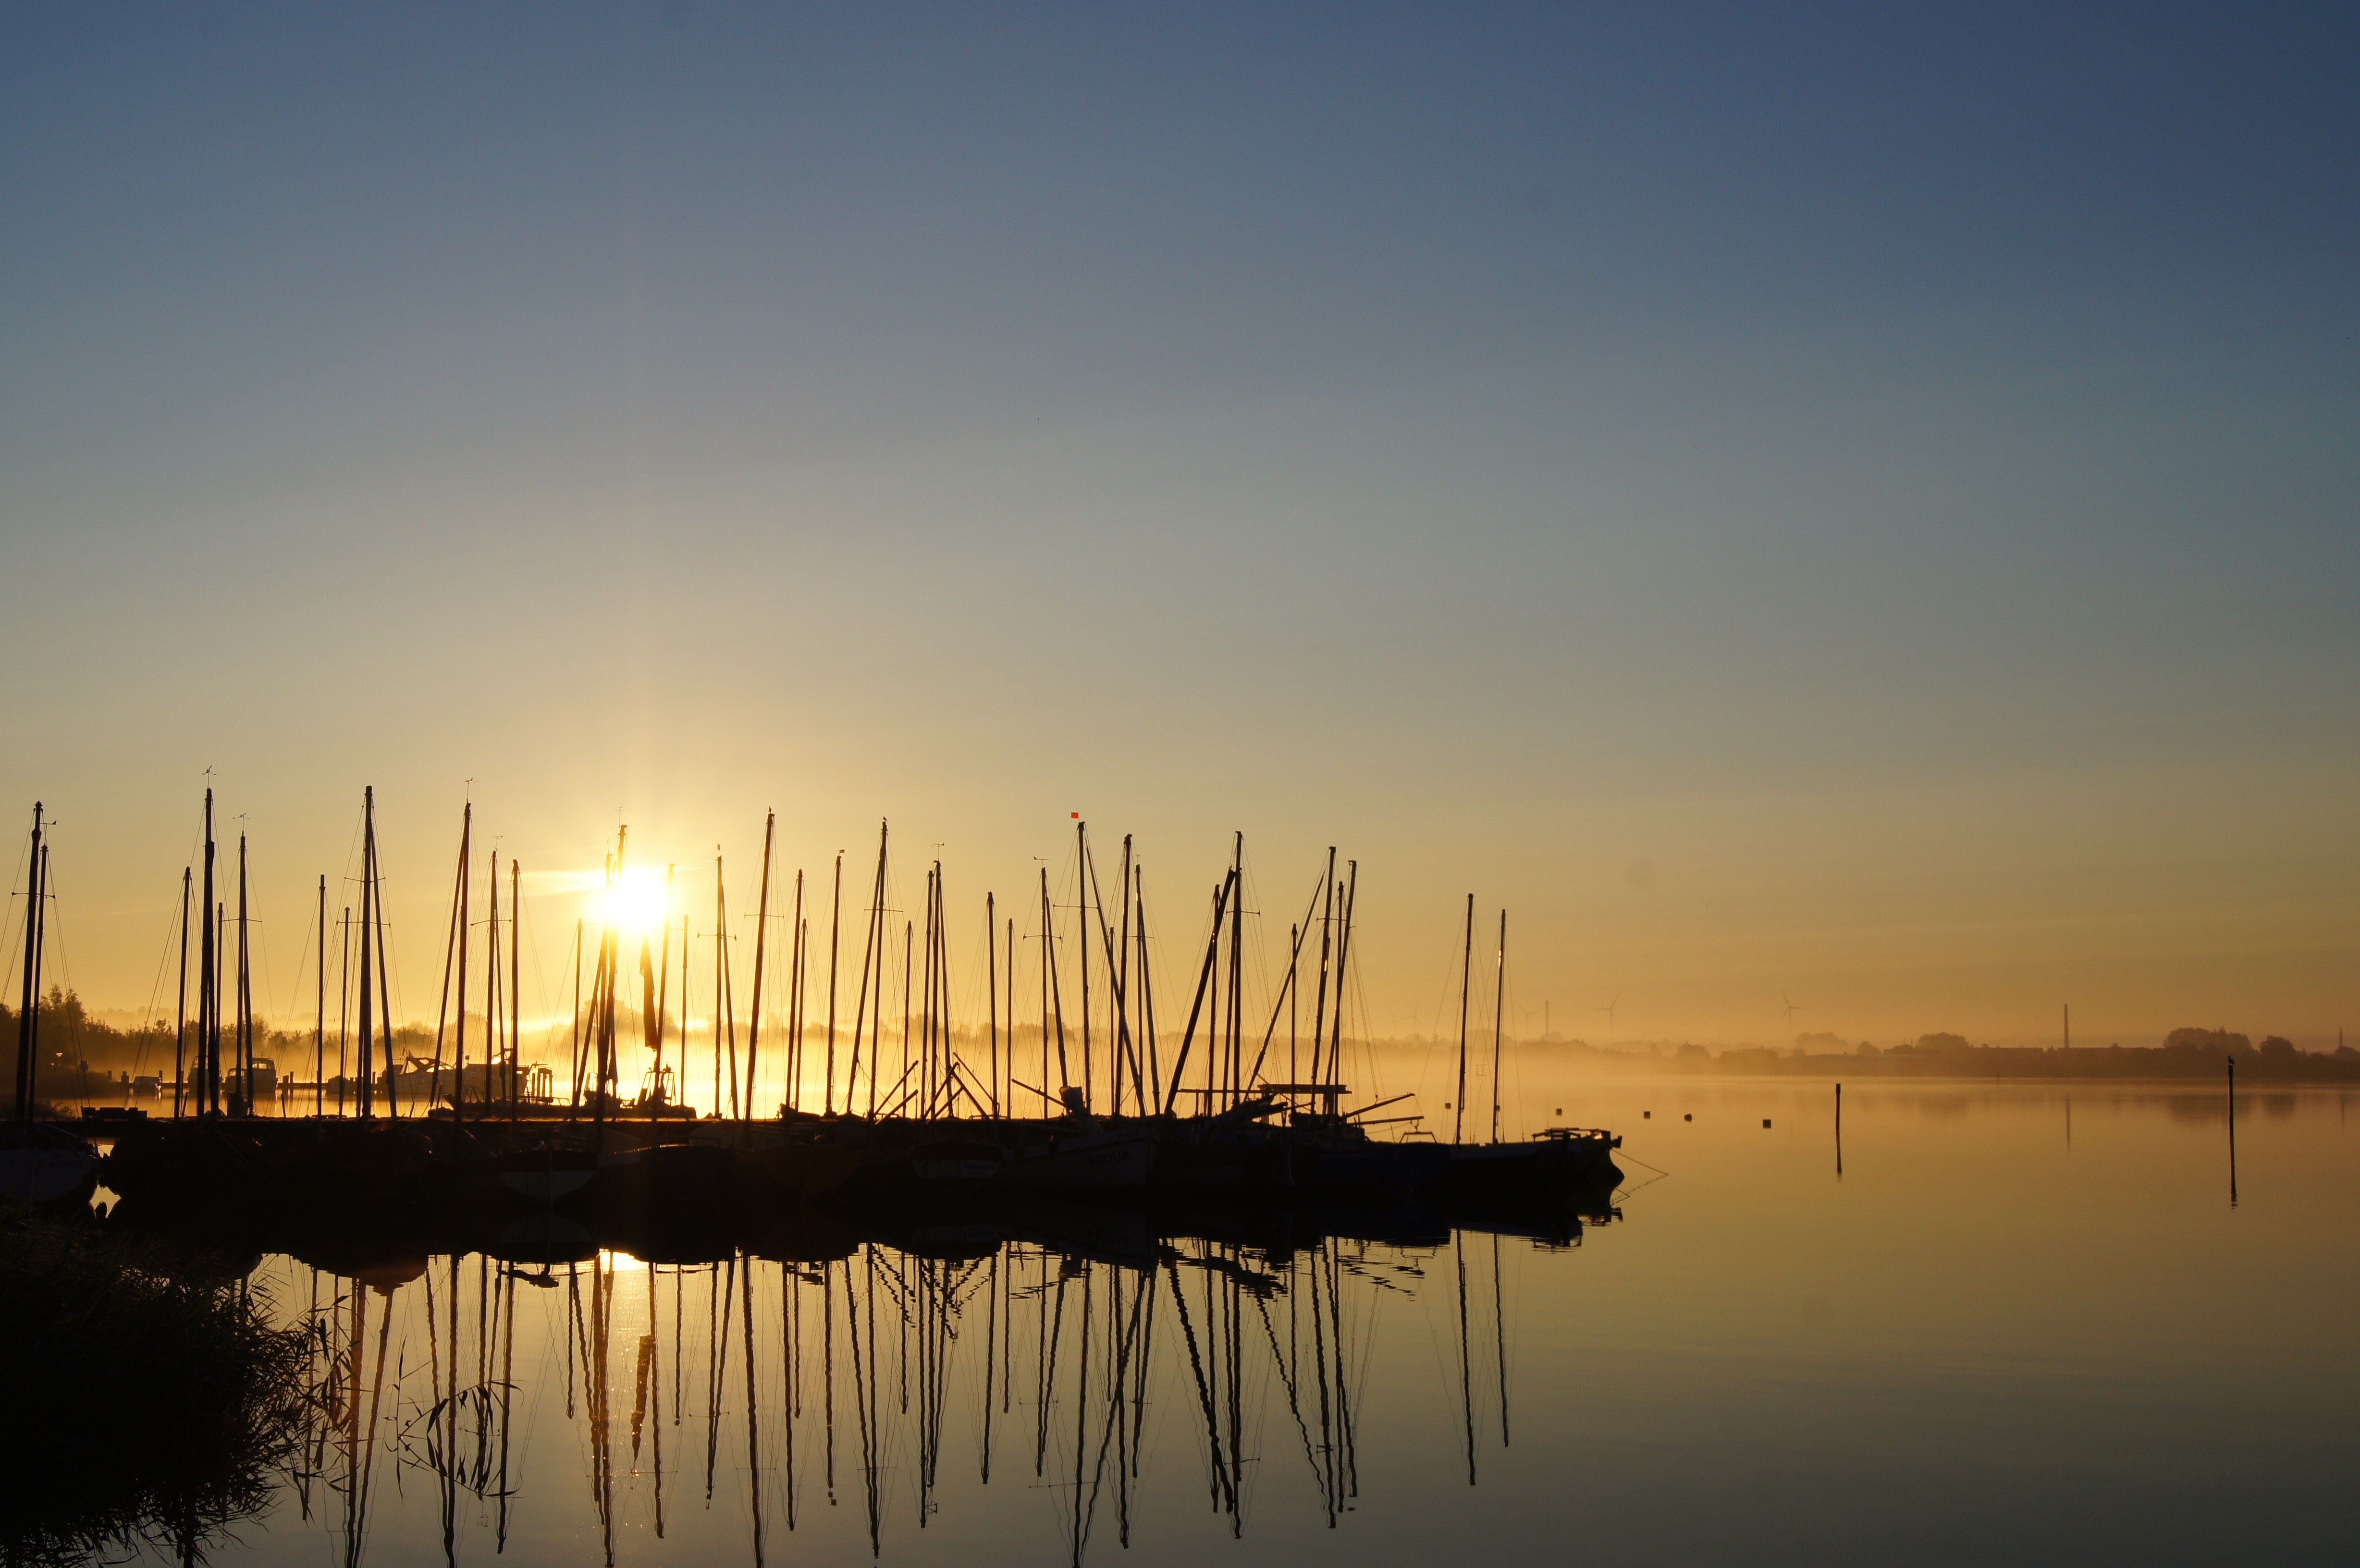
sea, water, horizon, dock, cloud, sky, sun, fog, sunrise, sunset, skyline, sunlight, morning, lake, dawn, dusk, evening, reflection, vehicle, bay, marina, port, boats, afterglow, sailing boats, morning sun, sail masts, atmospheric phenomenon